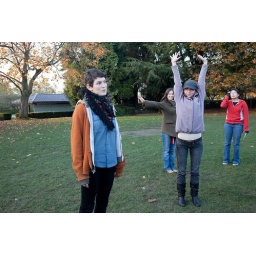
Liz teaching us body as plant and plants in guilds